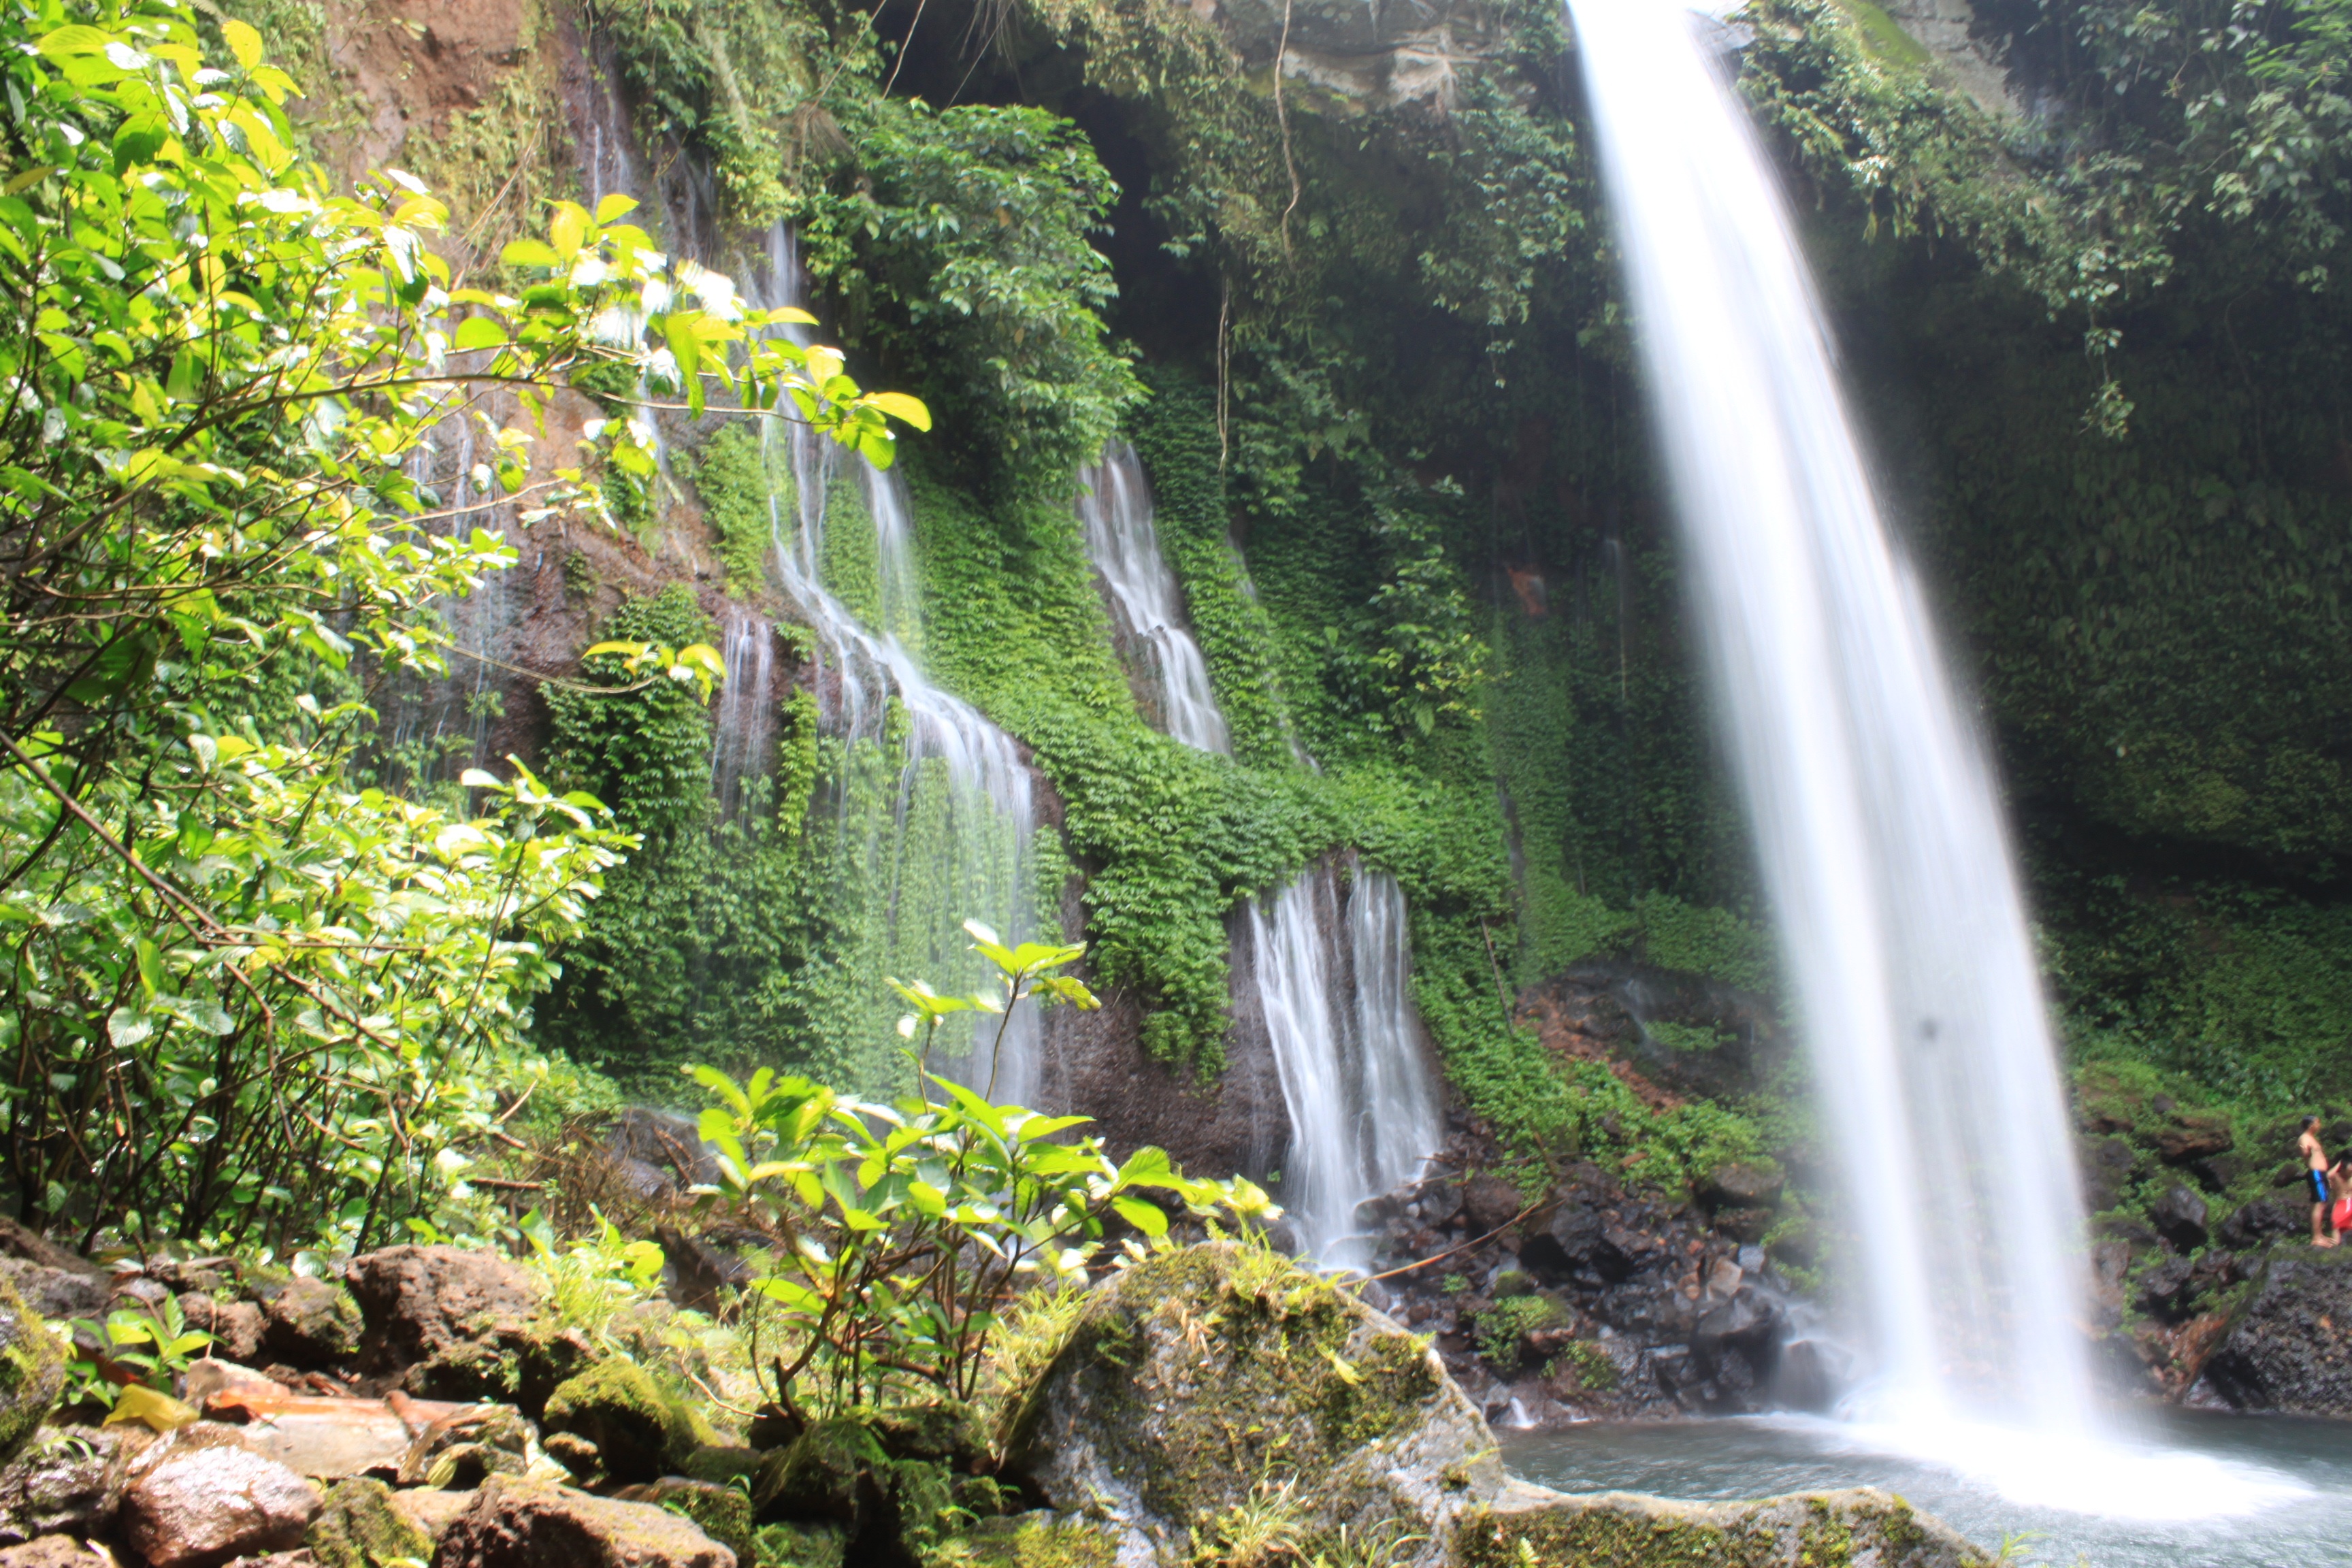
water, forest, waterfall, view, river, stream, green, jungle, body of water, rainforest, mount, ravine, wasserfall, water feature, watercourse, the tree, nature tourism